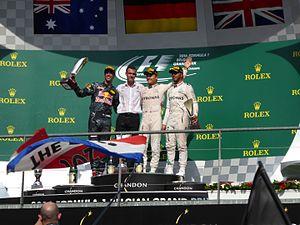
Podium du Grand Prix automobile de Belgique 2016 après la cérémonie du champagne. Nico Rosberg (P1), Daniel Ricciardo (P2), Lewis Hamilton (P3).
Le Grand Prix automobile de Belgique 2016, disputé le 28 août 2016 sur le circuit de Spa-Francorchamps, est la 948ᵉ épreuve du championnat du monde de Formule 1 courue depuis 1950. Il s'agit de la soixante-et-onzième édition du Grand Prix de Belgique, la soixante-et-unième comptant pour le championnat du monde de Formule 1, et de la treizième manche du championnat 2016.
Le championnat du monde de Formule 1 2016, 67ᵉ édition du championnat du monde de Formule 1, débute le 20 mars 2016 à Melbourne en Australie, s'achève le 27 novembre 2016 à Abou Dabi aux Émirats arabes unis et comporte vingt-et-un Grands Prix. Il marque notamment les débuts de l'écurie américaine, Haas F1 Team et le retour de Renault en tant que constructeur, après le rachat de Lotus. Le Grand Prix d'Europe, absent depuis 2012, fait son retour au calendrier le 19 juin 2016 sur le circuit urbain de Bakou, tout comme le Grand Prix d'Allemagne qui n'avait pas été couru en 2015. À deux semaines du premier Grand Prix à Melbourne, un nouveau format « éliminatoire » pour les qualifications est adopté, puis abandonné au bout de deux Grand Prix en faveur d'un retour à la formule utilisée jusqu'en 2015. Le calendrier 2016 est le plus chargé du championnat du monde de Formule 1 depuis sa création en 1950 avec vingt-et-une courses au programme.